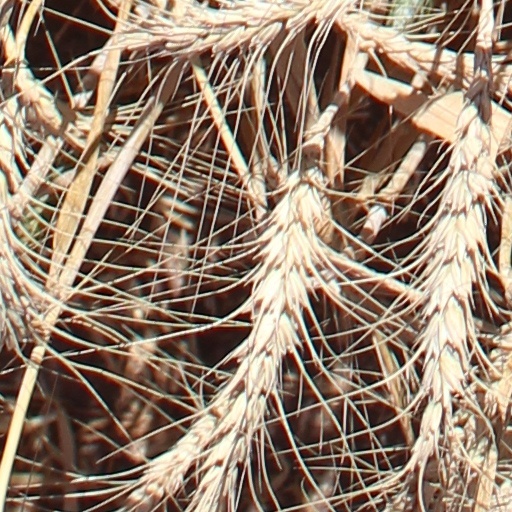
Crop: wheat